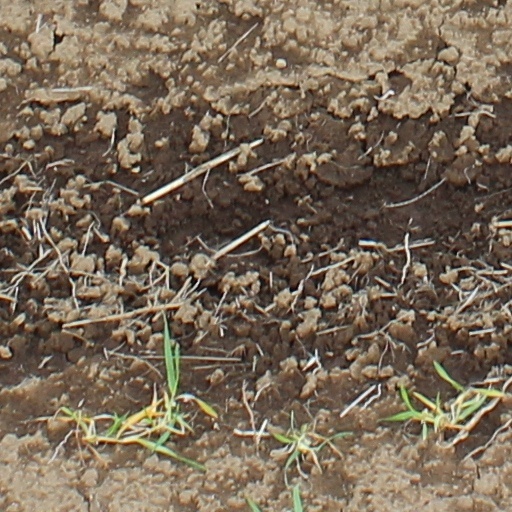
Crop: wheat